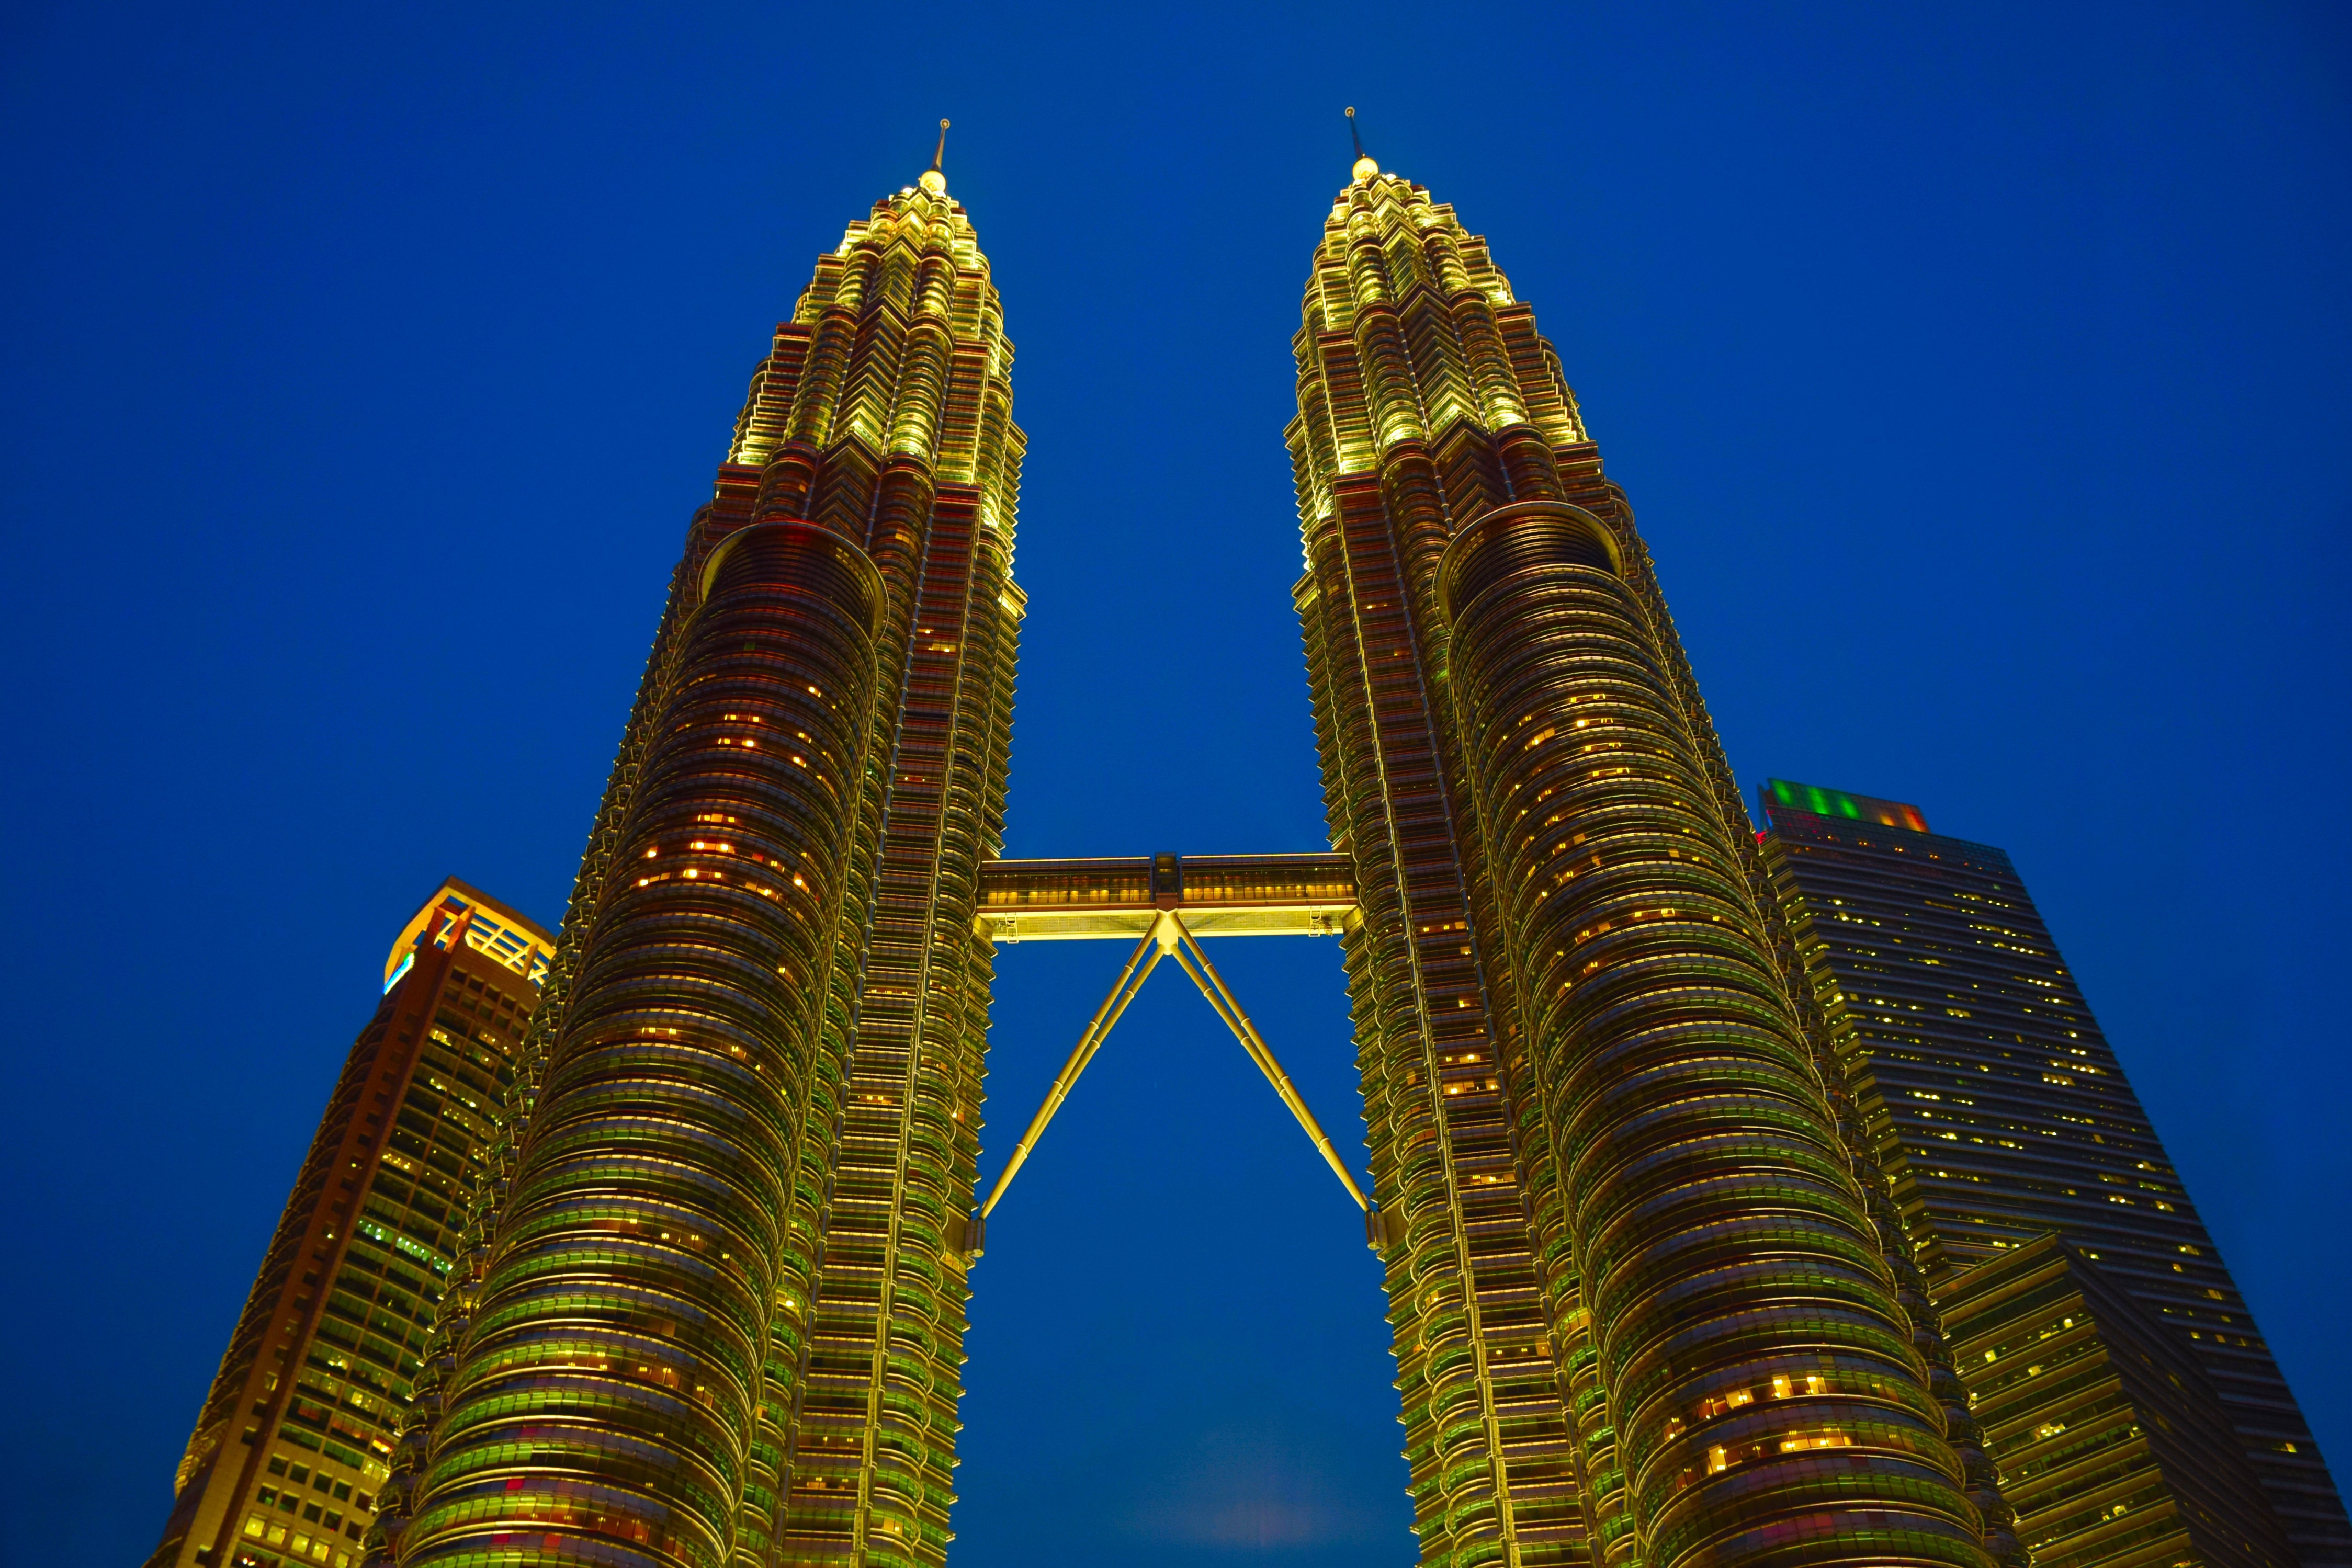
night, building, skyscraper, cityscape, tower, landmark, tower block, place of worship, skyscrapers, kuala lumpur, spire, symmetry, twin, malaysia, metropolis, twin tower, peter kr avengers tower, metropolitan area